Bendix drive

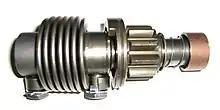
Bendix drive

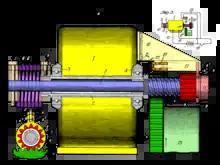
Patent Drawing (colored):

A Bendix drive is a type of engagement mechanism used in starter motors of internal combustion engines. The device allows the pinion gear of the starter motor to engage or disengage the ring gear (which is attached to the flywheel or flexplate of the engine) automatically when the starter is powered or when the engine fires, respectively. It is named after its inventor, Vincent Hugo Bendix.